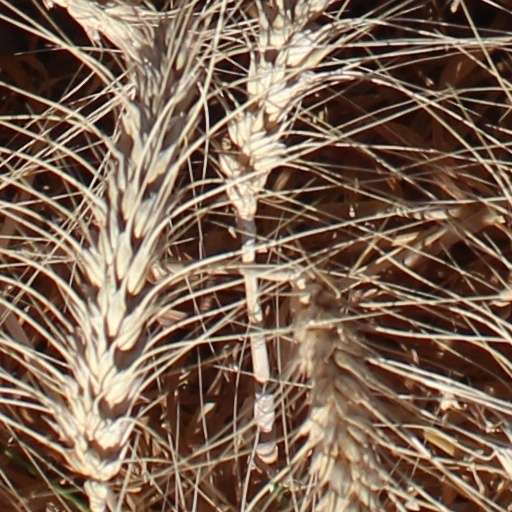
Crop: wheat